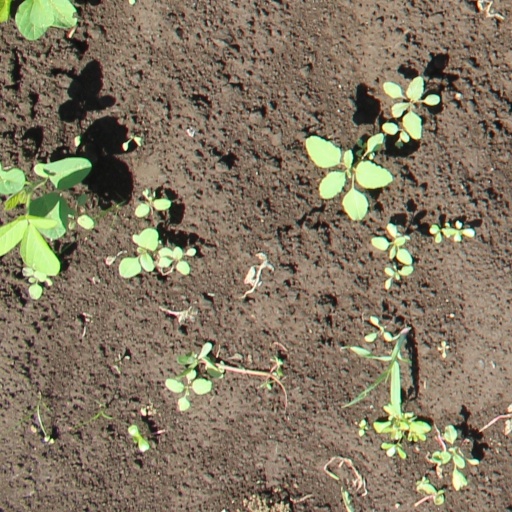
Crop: soybean